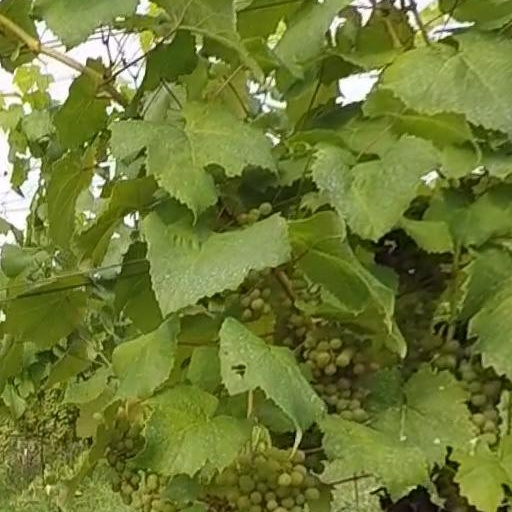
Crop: grape